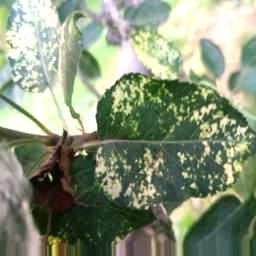
Label: Apple_Mosaic